Resurrection

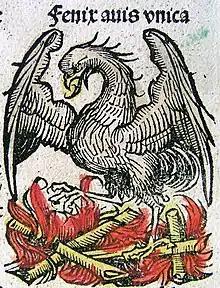
A depiction of a Phoenix, a figure of revival

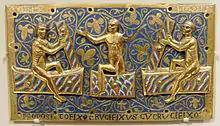
Plaque depicting saints rising from the dead

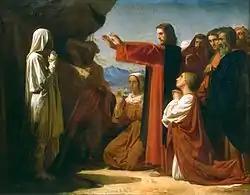
"The Resurrection of Lazarus", painting by Leon Bonnat, France, 1857

Resurrection or anastasis is the concept of coming back to life after death. Reincarnation is a similar process hypothesized by other religions involving the same person or deity returning to another body. The disappearance of a body is another similar but distinct belief in some religions.